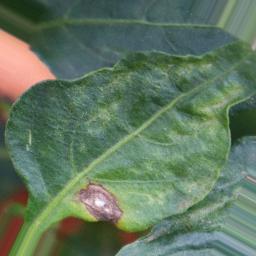
Label: cercospora